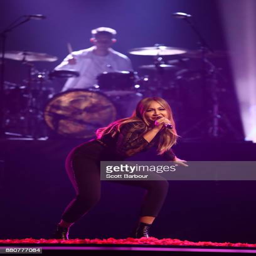
chinese dish perform on stage with pop artist during awards